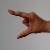
The image shows a hand gesture representing the letter 'Z' in Indian Sign Language.